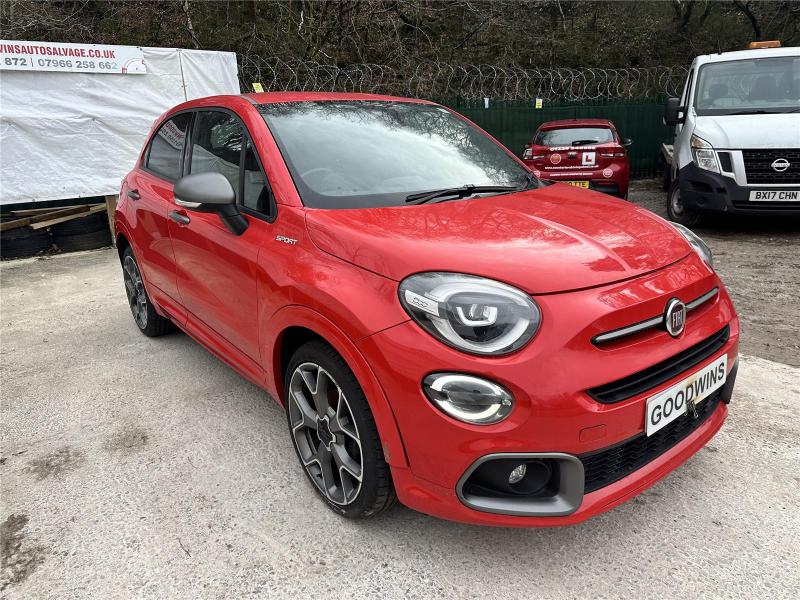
Aucun dommage détecté.
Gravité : aucun